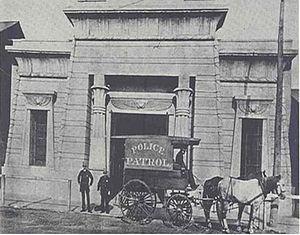
Le New Orleans Police Department est la police de la ville de La Nouvelle-Orléans, dotée d'environ 1 400 hommes dirigés par le superintendant Shaun D. Ferguson. Instituée quelques mois avant la vente de la Louisiane par la France en 1803, la police de La Nouvelle-Orléans a une longue histoire d'accusations de racisme et de corruption. Dans les années 1930, alors que le populiste Huey Long dirigeait la Louisiane, elle fut confrontée à une présence inquiétante de la mafia, qui organisa plusieurs attentats.